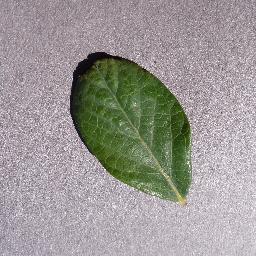
Label: Blueberry___healthy